Esto huele mal

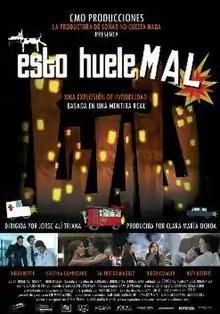
Theatrical release poster

Esto huele mal (English: This smells bad) is a 2007 Colombian drama comedy film directed by Jorge Ali Triana, who also co-wrote the screenplay. The film is based on the eponymous novel written by Fernando Quiroz, who was inspired by real-world events. The plot follows the story of a businessman who lies about being the victim of a terrorist attack to hide his infidelities from his wife.